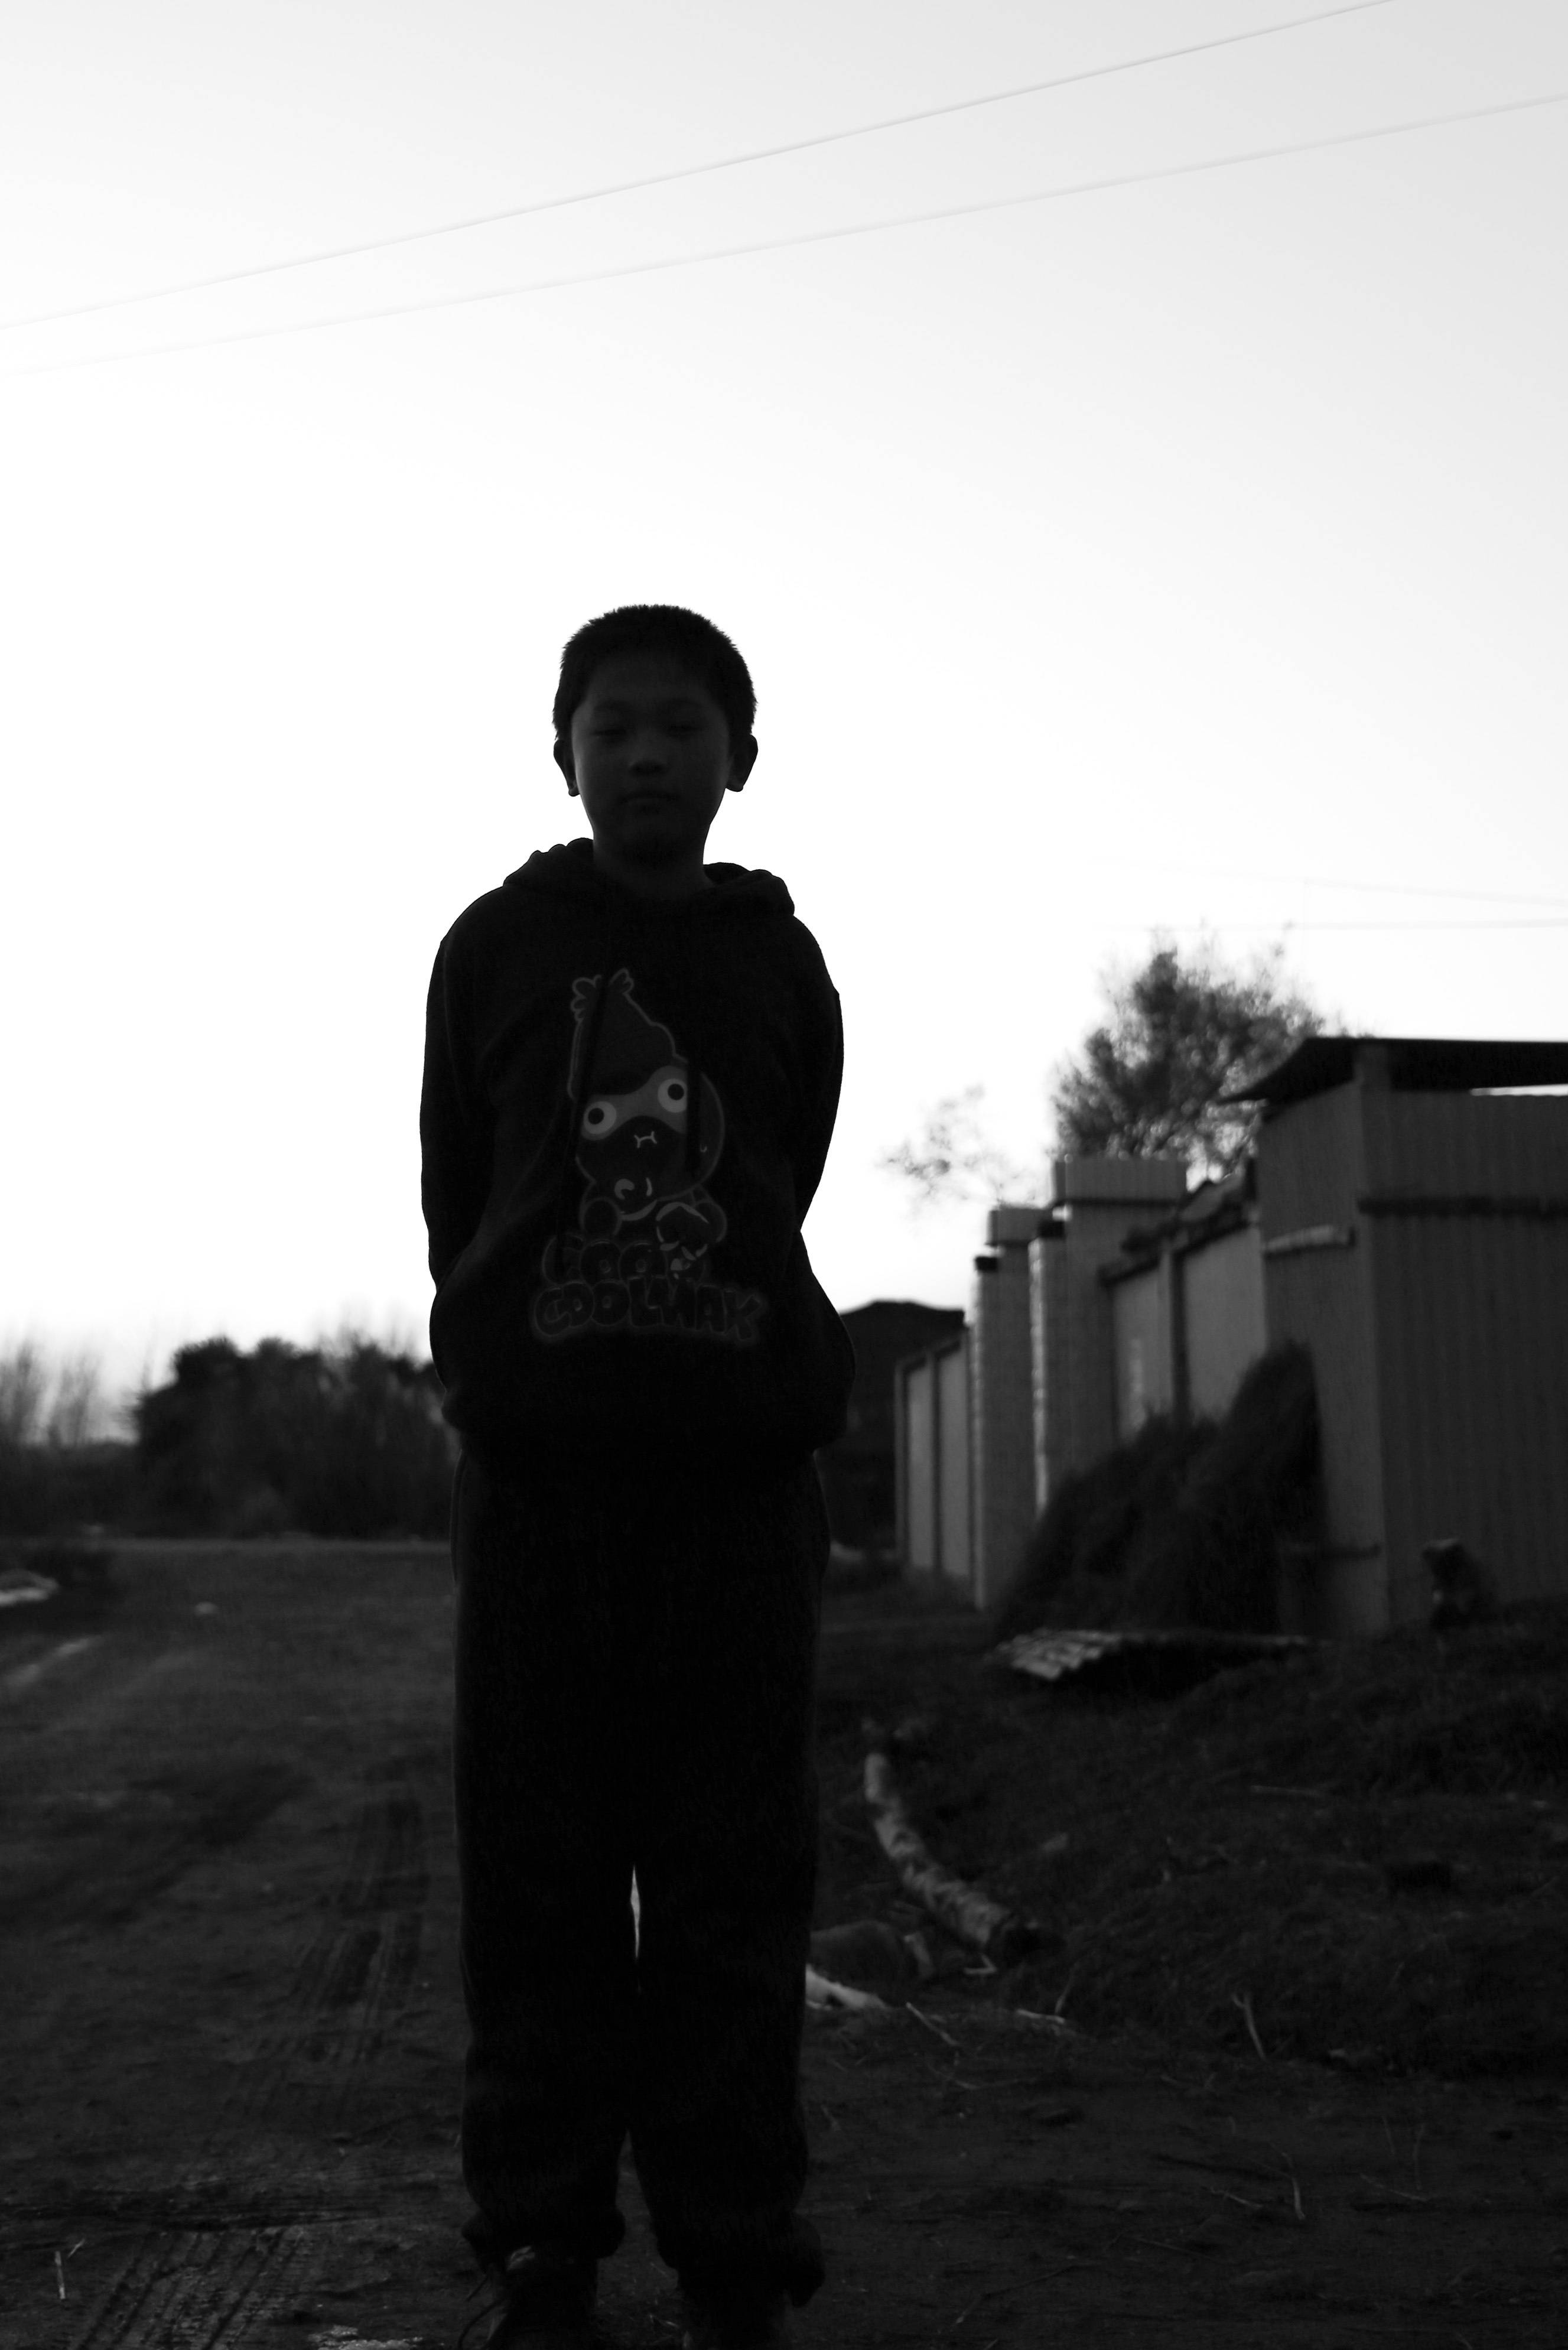
silhouette, black and white, white, photography, standing, portrait, sitting, human, darkness, black, monochrome, kids, photograph, image, monochrome photography, film noir, human positions